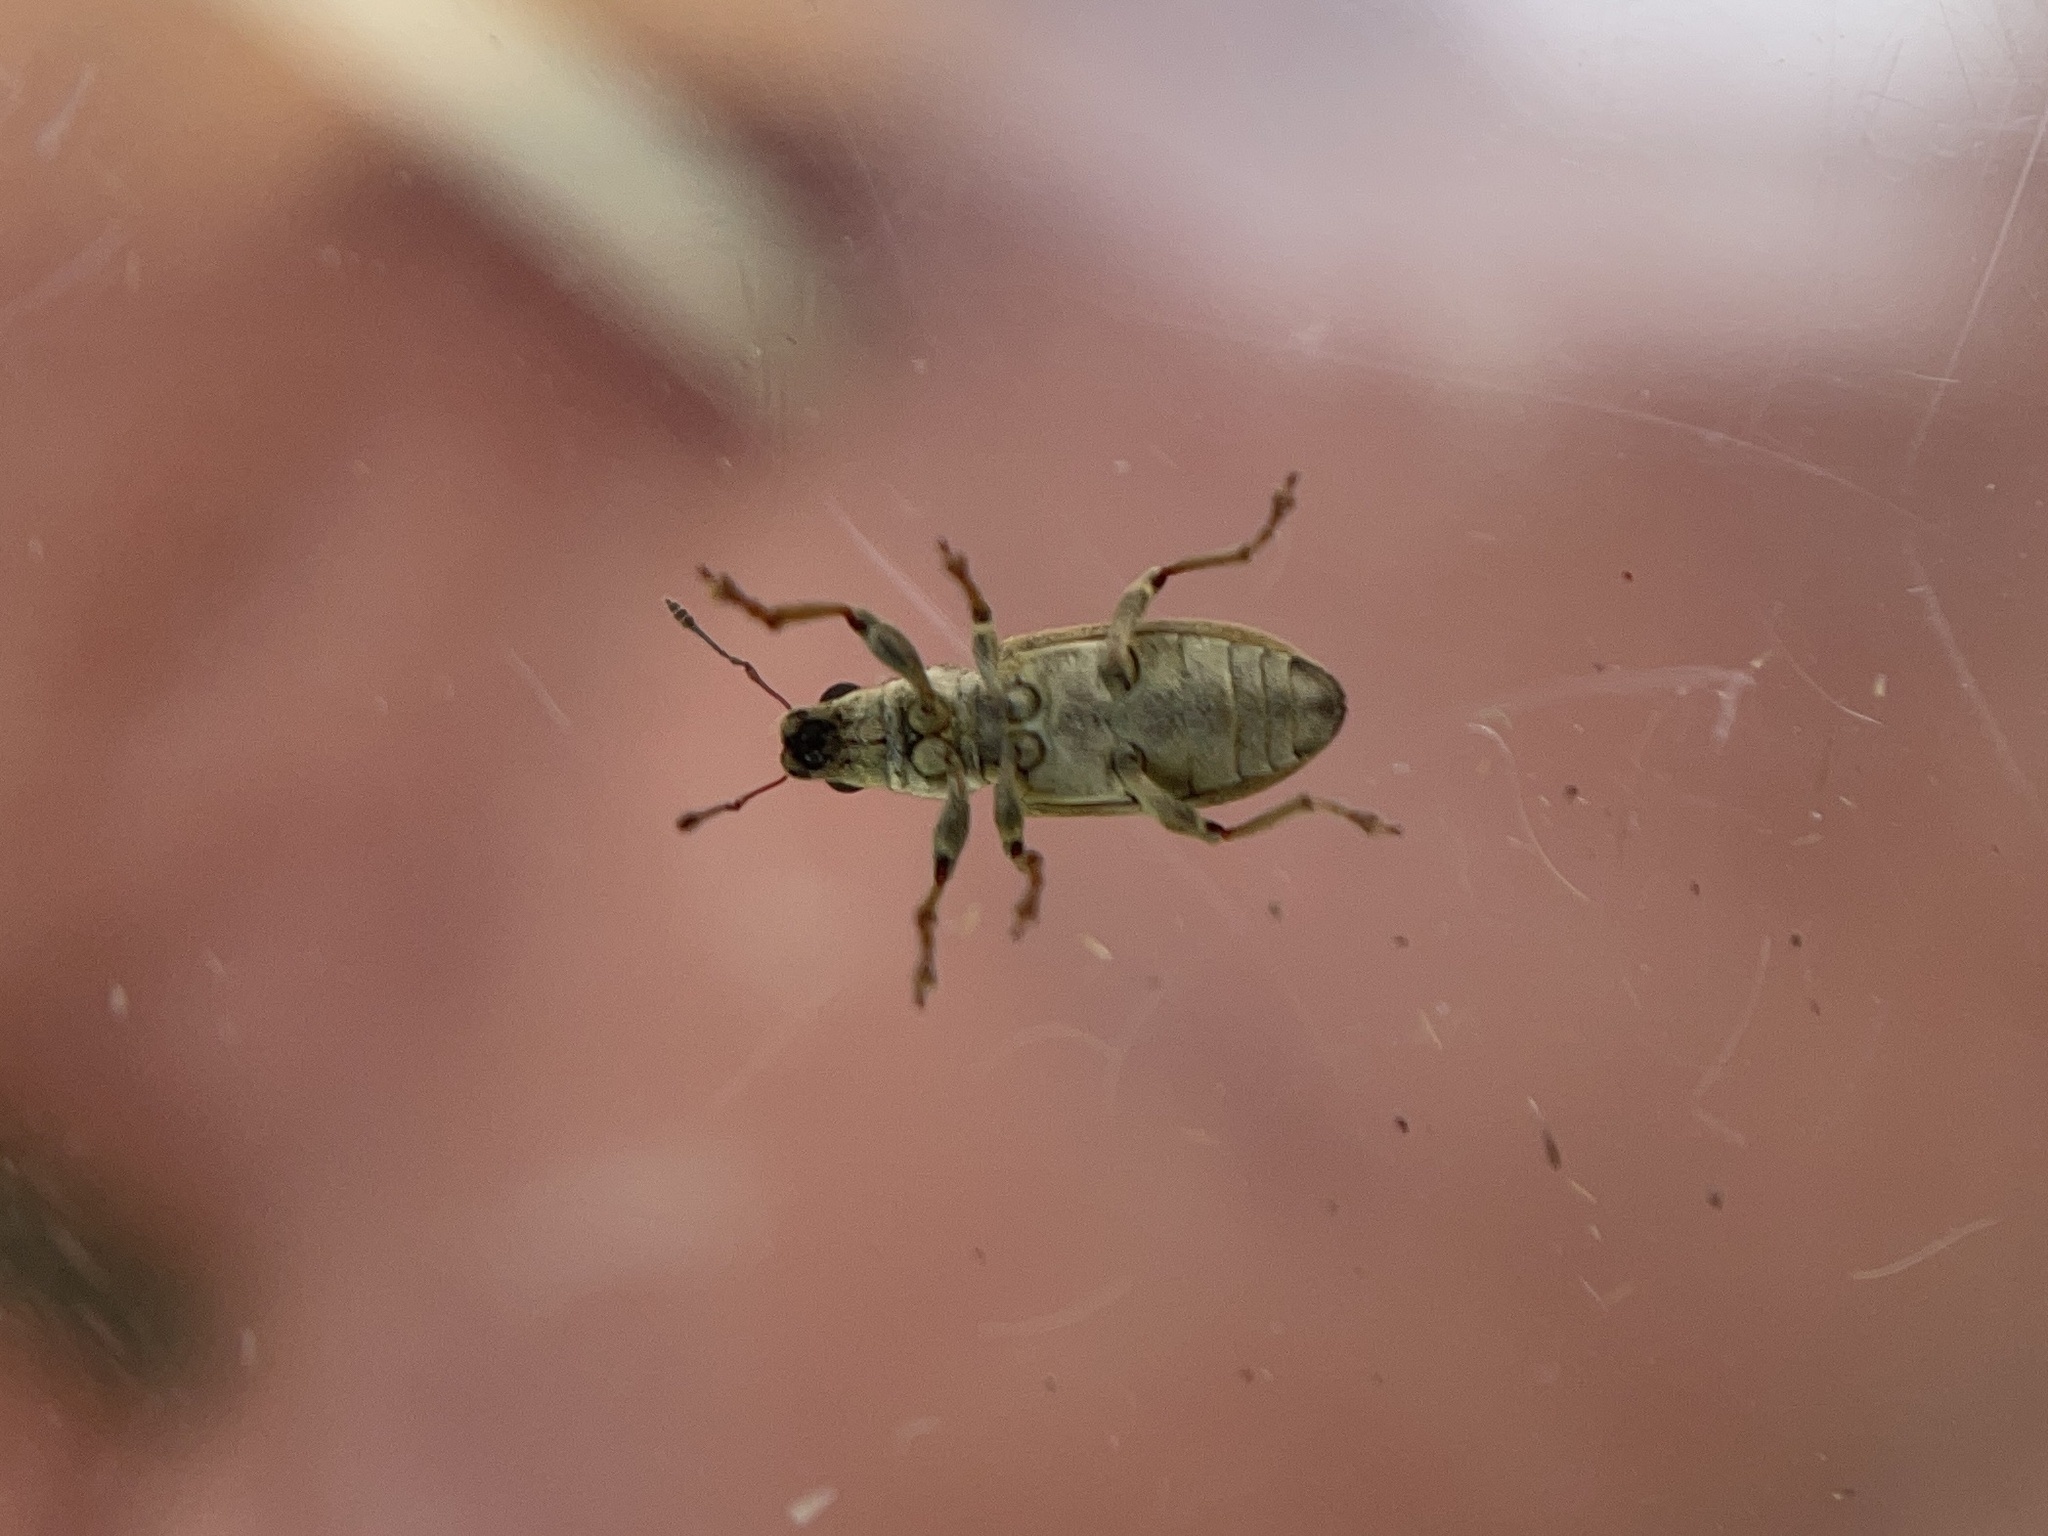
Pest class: pea_leaf_weevil